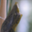
Label: caterpillar